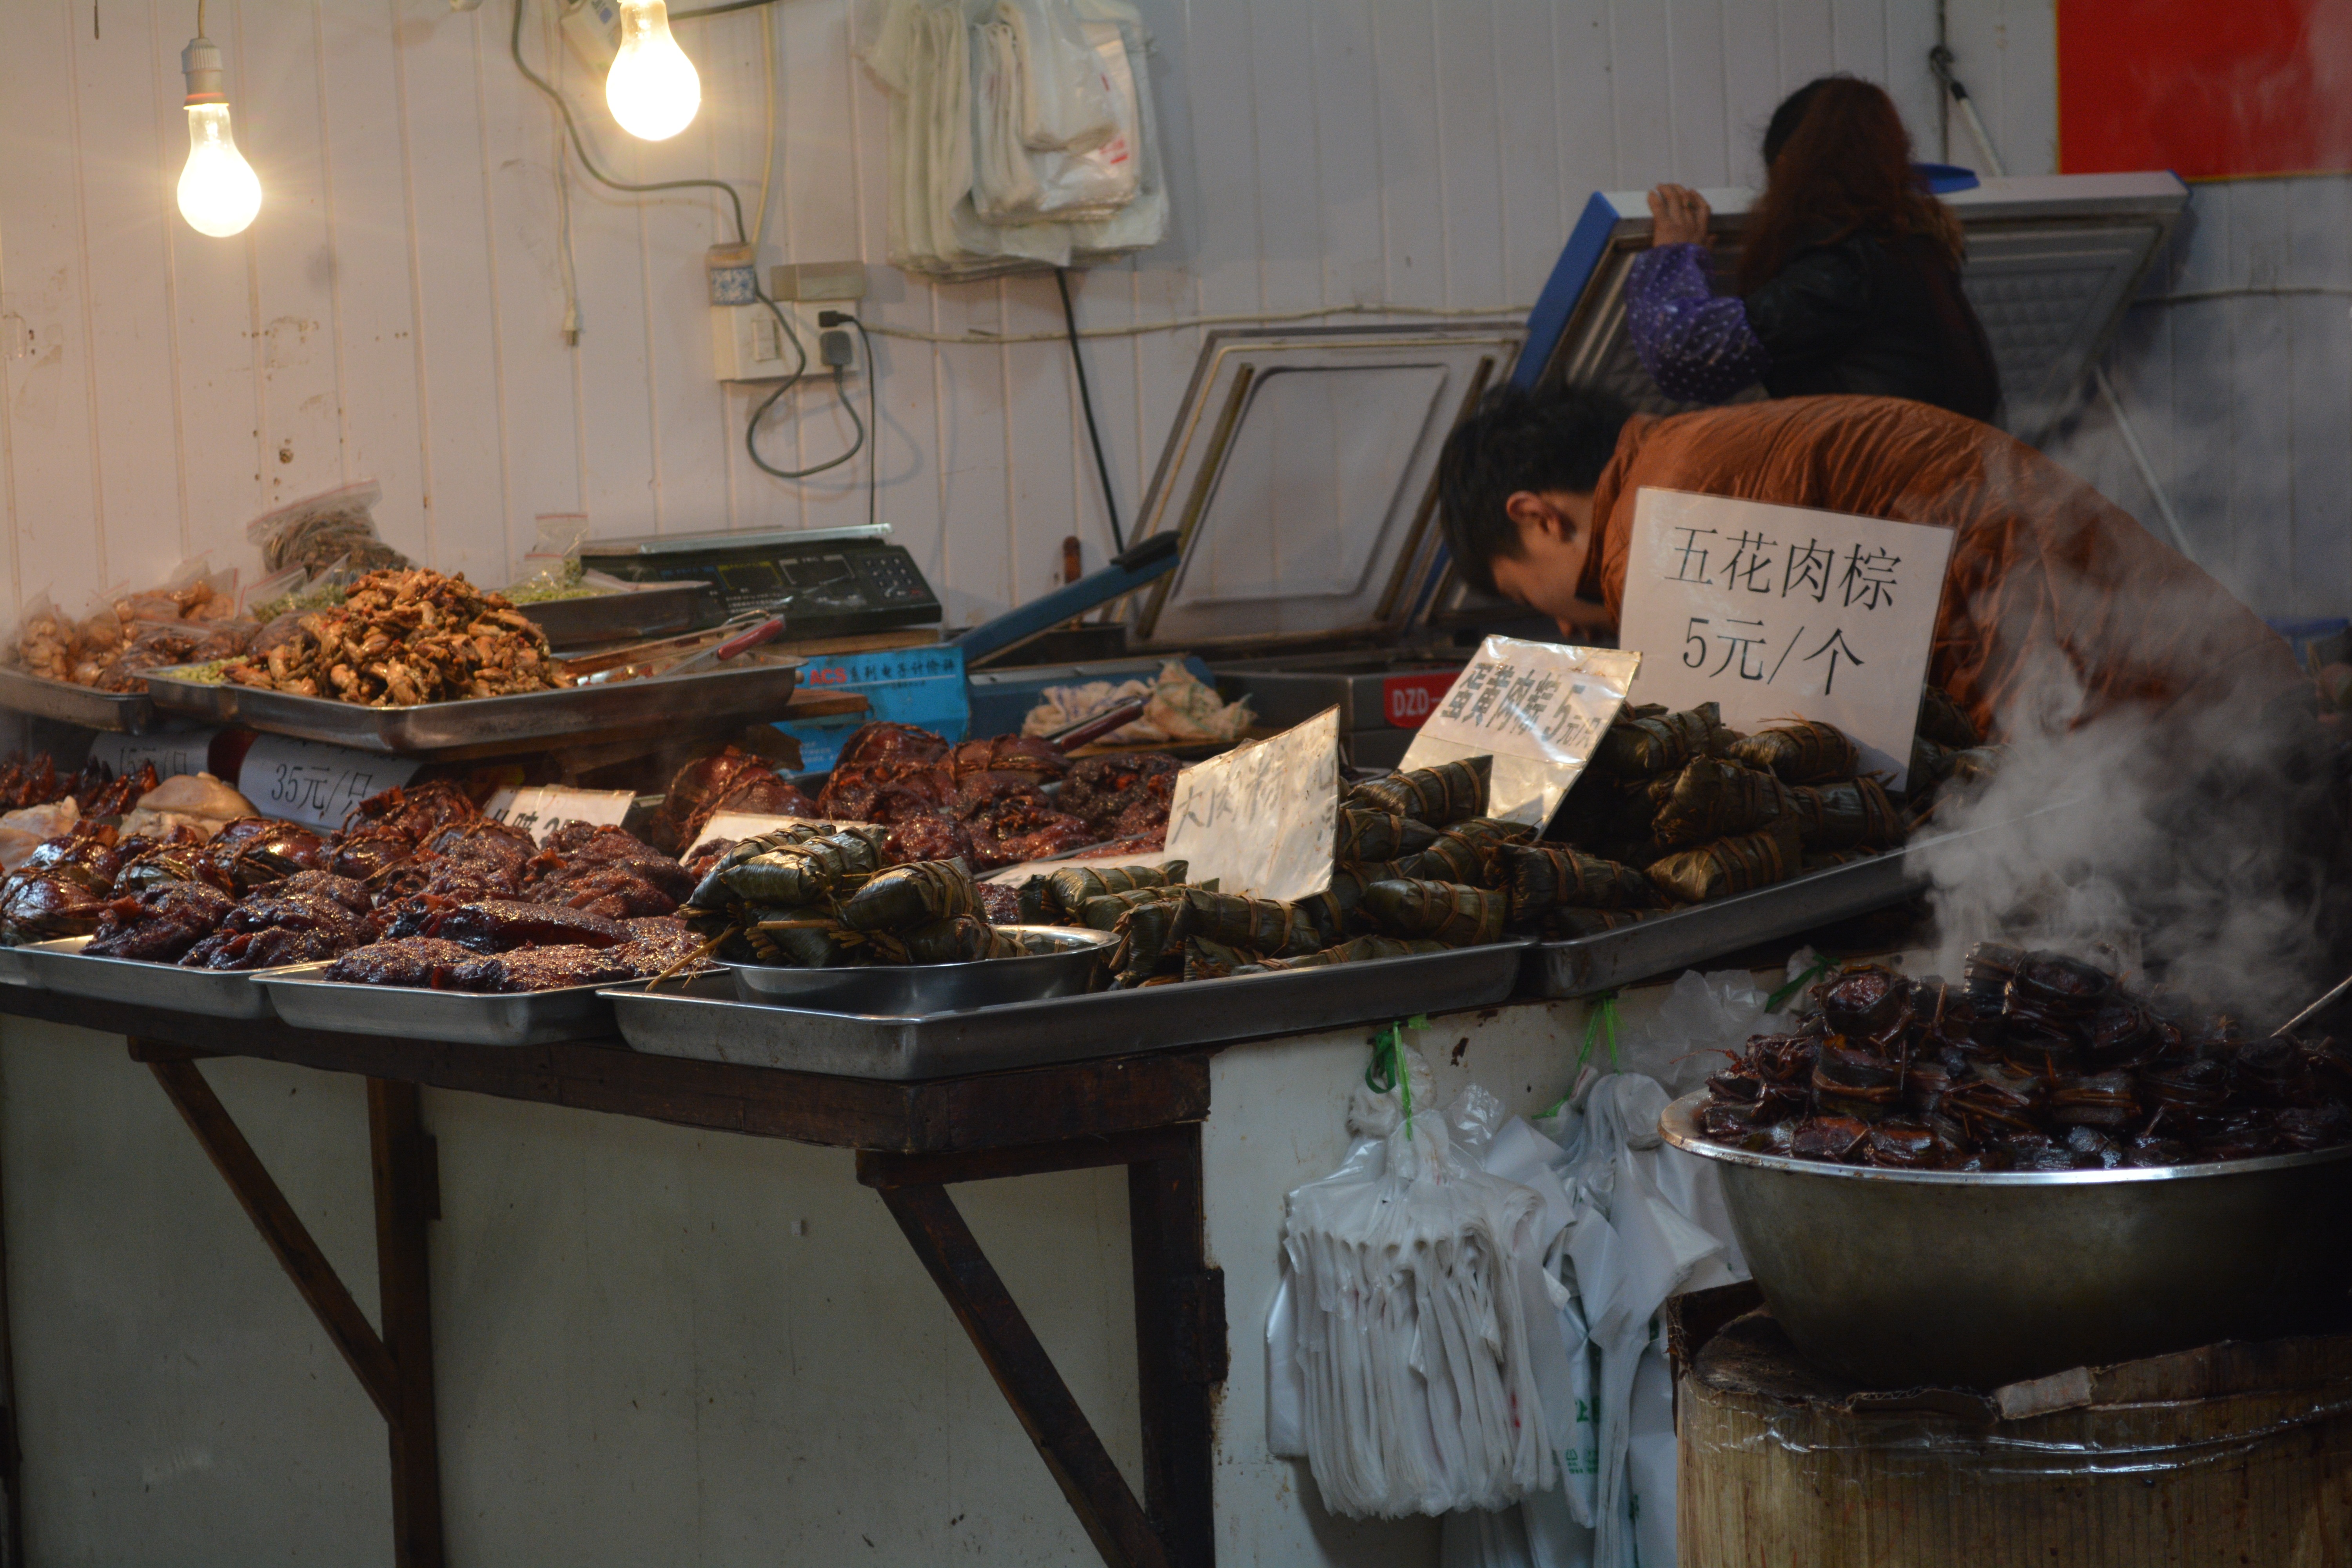
city, dish, meal, food, vendor, market, cuisine, public space, stall, sense